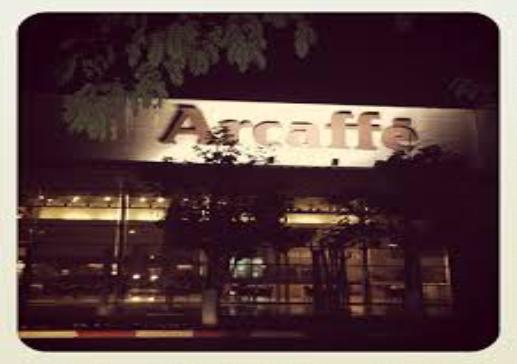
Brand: Arcaffe
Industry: Food